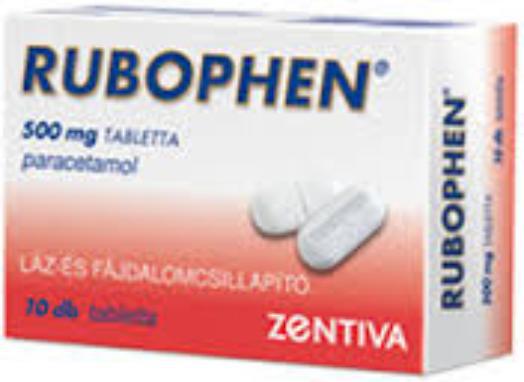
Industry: Medical